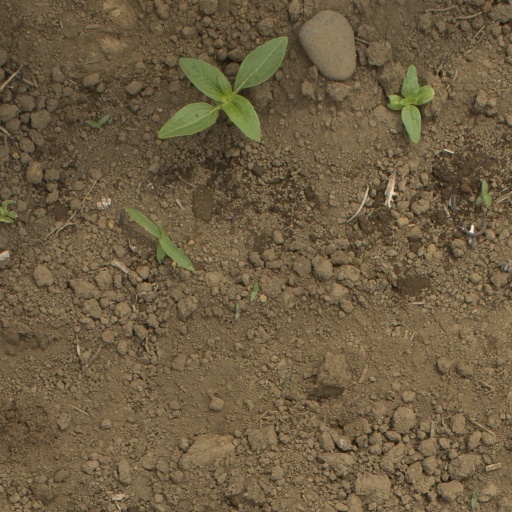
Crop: Jerusalem artichoke